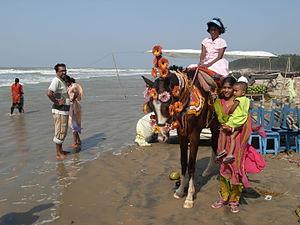
Le cheval en Inde, présent dès la haute Antiquité, reste toutefois beaucoup moins important dans l'histoire et la culture du pays que d'autres animaux domestiques, tels que les bovins. L'Inde est connue notamment pour ses deux races de chevaux aux oreilles courbées, le Marwari et le Kathiawari.